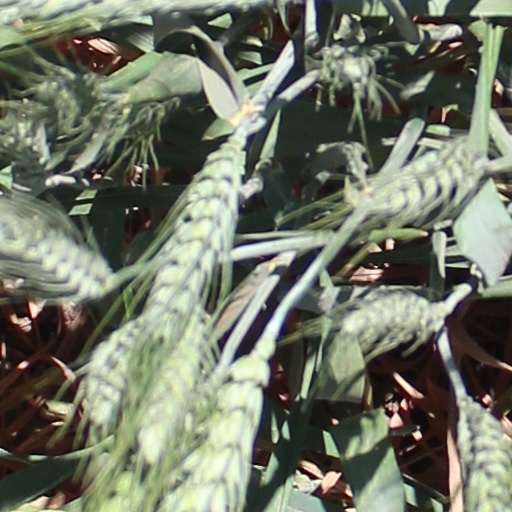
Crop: wheat